Volcanism

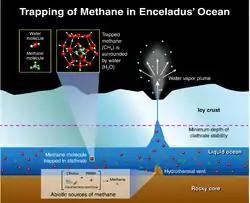
Diagrammatic representation of a plume on Enceladus

A volcanic eruption could just be a simple outpouring of material onto the surface of a planet, but they usually involve a complex mixture of solids, liquids and gases which behave in equally complex ways. Some types of explosive eruptions can release energy a quarter that of an equivalent mass of TNT.